Bradley Cooper

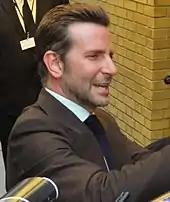
Cooper at the premiere of "A Star Is Born" in 2018. He starred, co-wrote, co-produced, directed, and contributed to its soundtrack.

Cooper spent nearly four years working on the project, including spending five days a week taking voice, piano, and guitar lessons for six months in preparation for the role. He and Gaga co-wrote and produced most of the songs on the soundtrack for "A Star Is Born", which she insisted they record live. Cooper undertook vocal training for 18 months to prepare, including with the help of vocal coach Roger Love. The album contains elements of blues rock, country, and bubblegum pop. "Billboard" says its lyrics are about wanting change, its struggle, love, romance, and bonding, describing the music as "timeless, emotional, gritty and earnest. They sound like songs written by artists who, quite frankly, are supremely messed up but hit to the core of the listener." The album's release coincided with the film's, and it contains 34 tracks, including 19 original songs. It received generally positive reviews from critics; Mark Kennedy of "The Washington Post" called it a "five-star marvel" and Ben Beaumont-Thomas of "The Guardian" termed it an "instant classics full of Gaga's emotional might". Commercially, the soundtrack reached number one in the US, Ireland, and the UK. The record's lead single, "Shallow", was released that September and reached number one in the US, Australia, Ireland, Switzerland, and the UK.